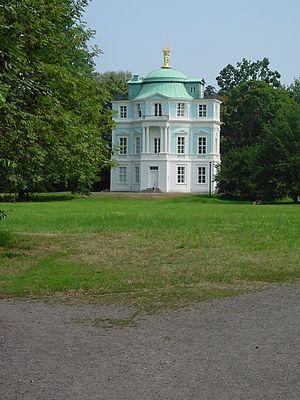
Carl Gotthard Langhans est un constructeur et architecte prussien. Ses œuvres figurent parmi les premières du néoclassicisme. Son ouvrage le plus connu est la porte de Brandebourg à Berlin.
Le château de Charlottenbourg, est un château situé dans le quartier de Charlottenbourg à Berlin. C'est la plus ancienne résidence des Hohenzollern et le plus grand palais de Berlin.